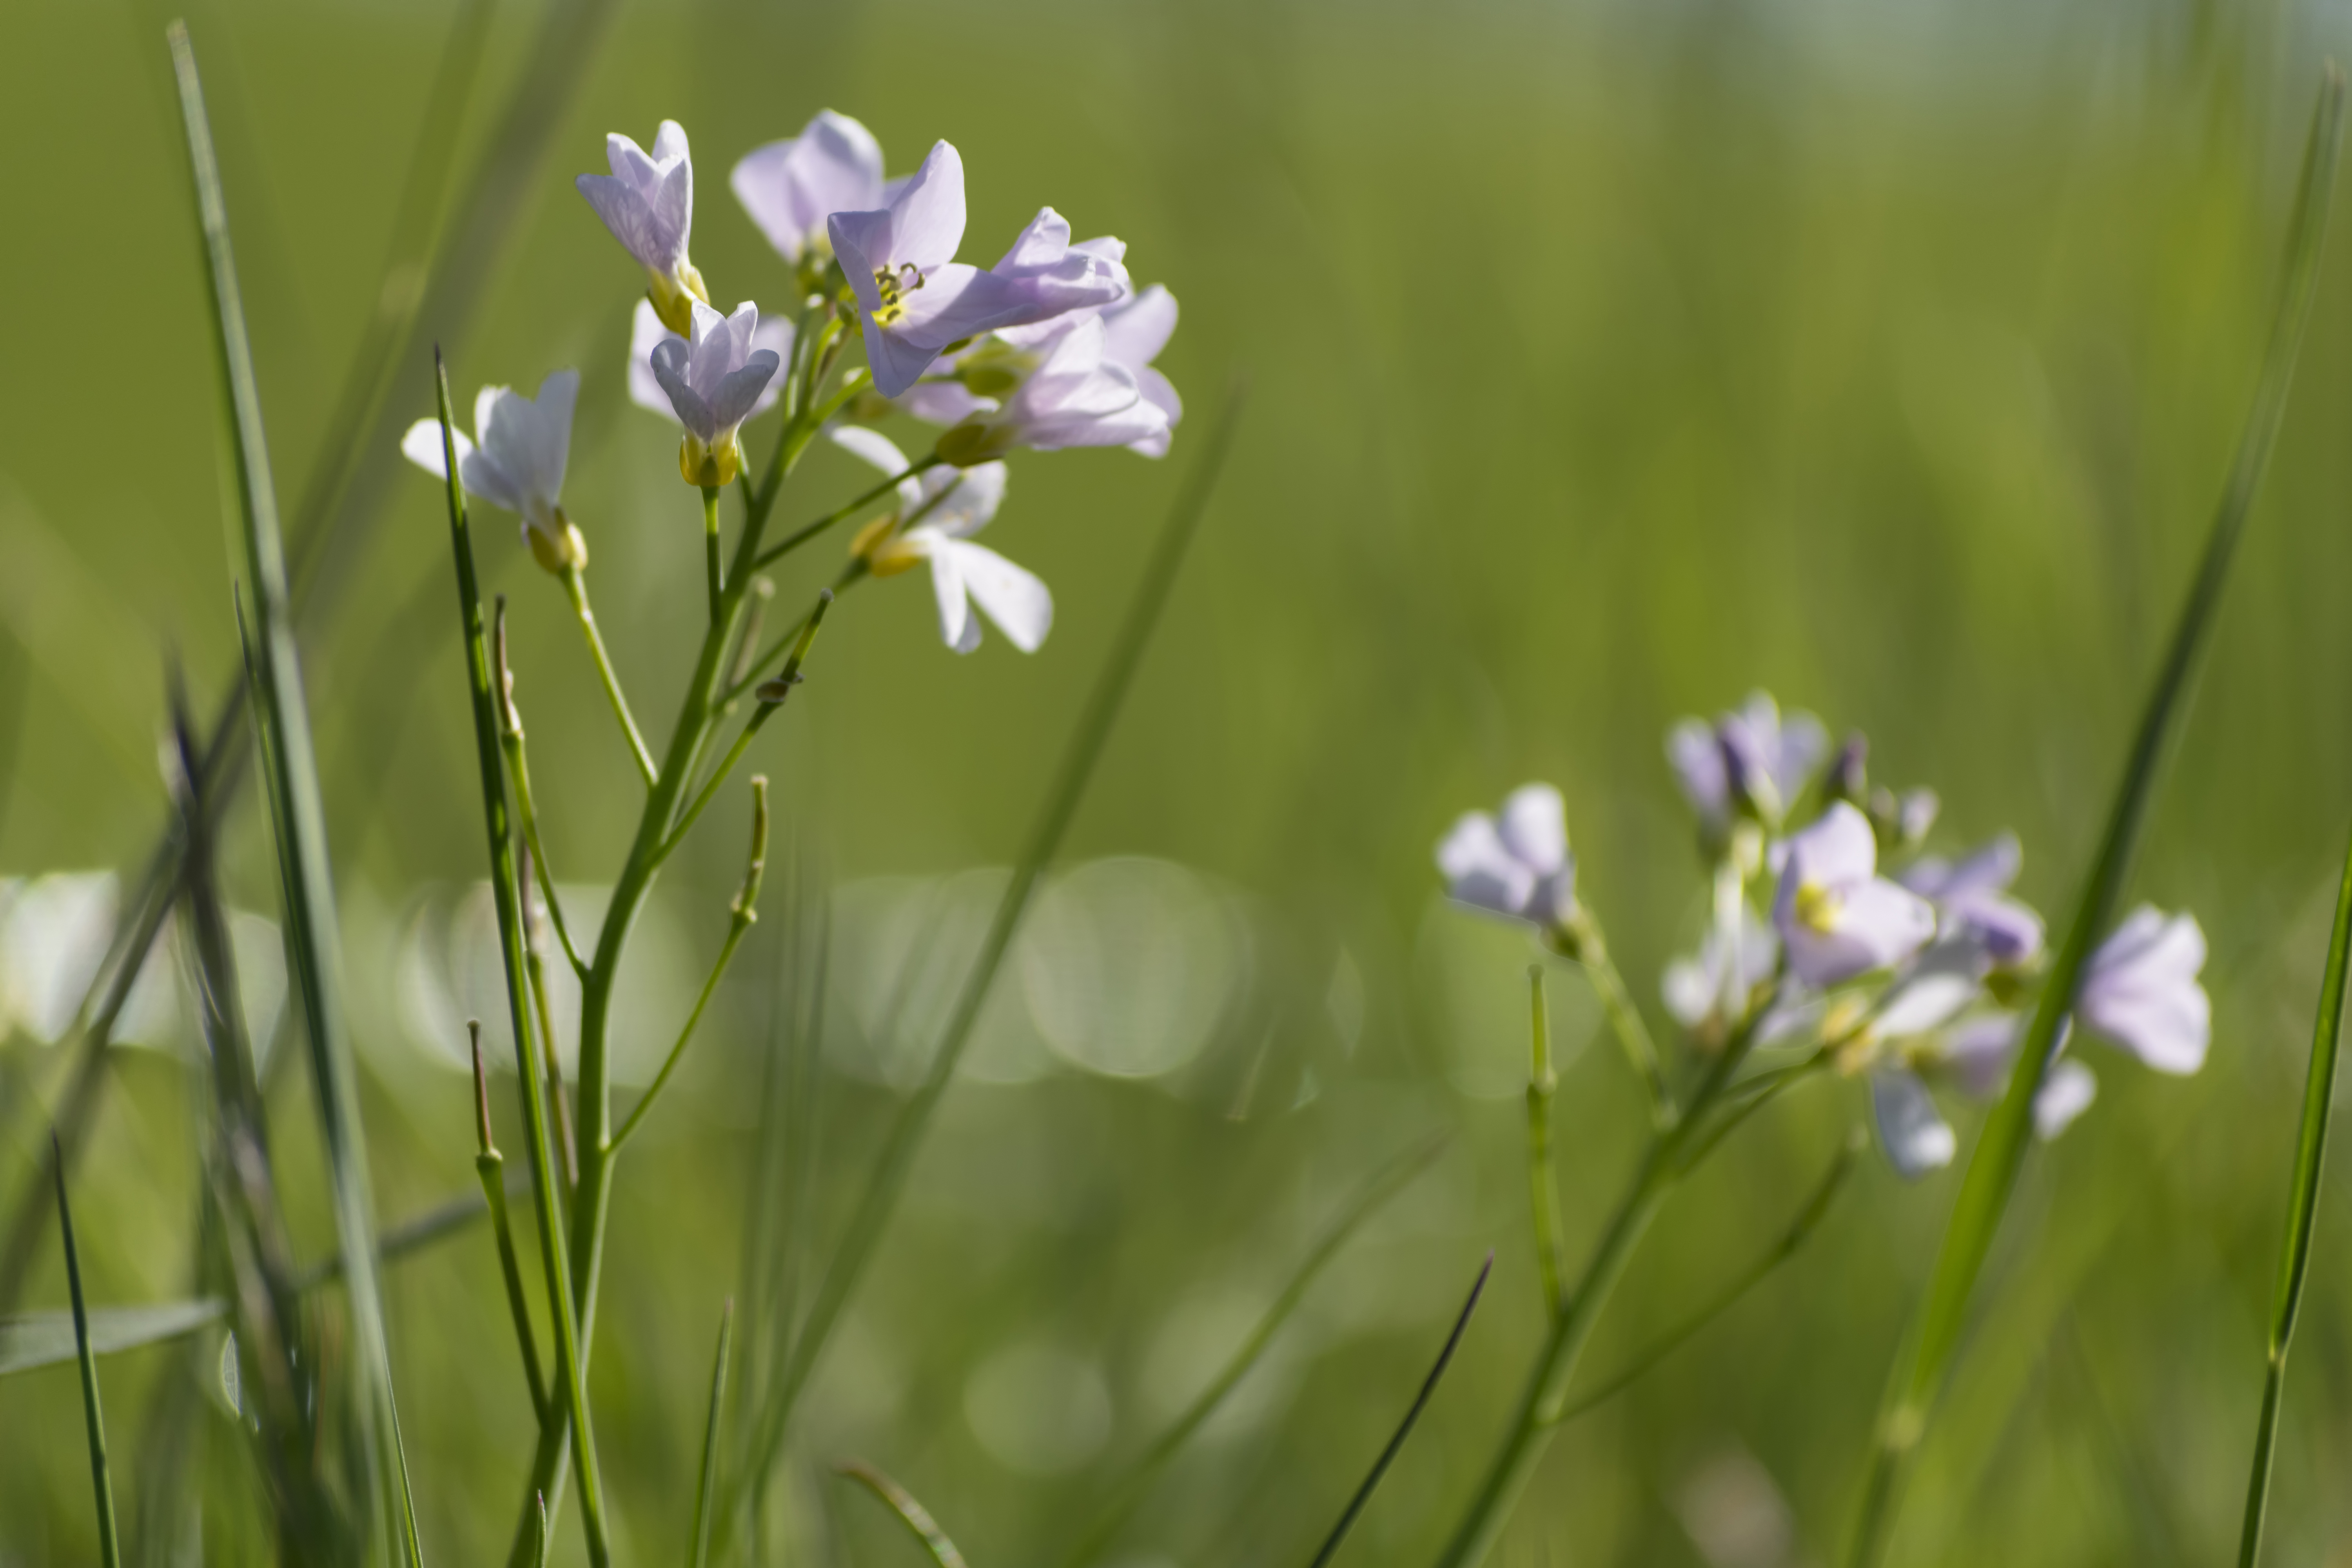
nature, grass, outdoor, blossom, plant, field, meadow, prairie, flower, green, nikon, flora, wildflower, nederland, netherlands, grassland, outdoorphotography, depthoffield, bloemen, paulvandevelde, pdvandevelde, padagudaloma, natuurfotografie, naturephotographer, dordrecht, nederlandinfotos, macro photography, flowering plant, cardaminepratensis, pinksterbloem, grass family, plant stem, land plant